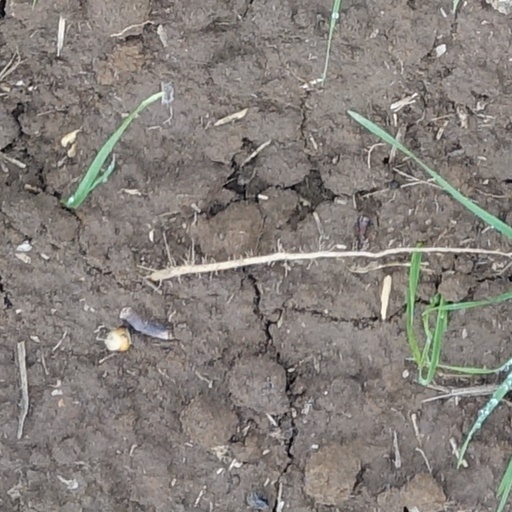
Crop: wheat